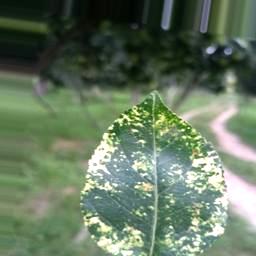
Label: Apple_Mosaic